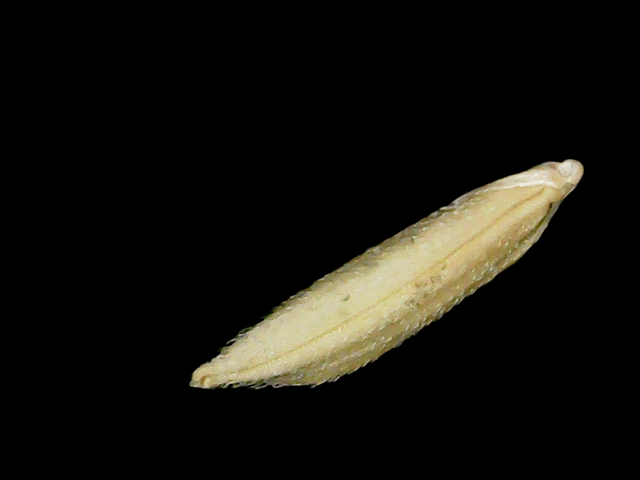
Rice variety: Binadhan14